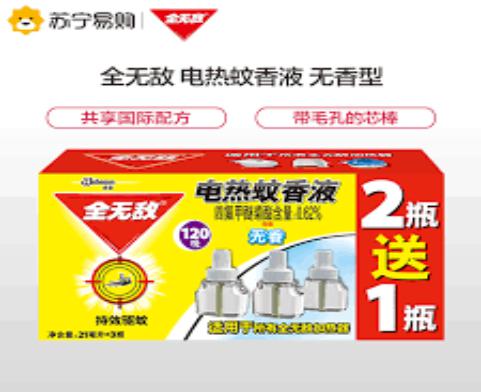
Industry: Necessities